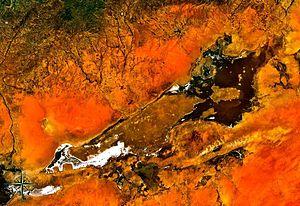
Le chott ech Chergui ou Chott Ghergui est un lac d'eau salé situé dans le nord-ouest de l'Algérie. C'est l'un des plus grands lacs d'Algérie et d'Afrique du Nord.
Cet article recense les zones humides d'Algérie concernées par la convention de Ramsar.